Jhumura

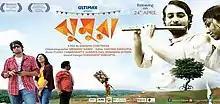

Jhumura (2015) is a Bengali film written and directed by debutant director Anindya Chatterjee and produced by Ultimax Productions Private Limited. This film is a lyrical saga that revolves around the life, love and struggles of Jhumur (a folk art form) performers of Bengal. The film features Samadarshi Dutta, Sohini Sarkar, Sabitri Chatterjee, Parthasarathi Chakrabarty and others. The film was released on 24 April 2015.